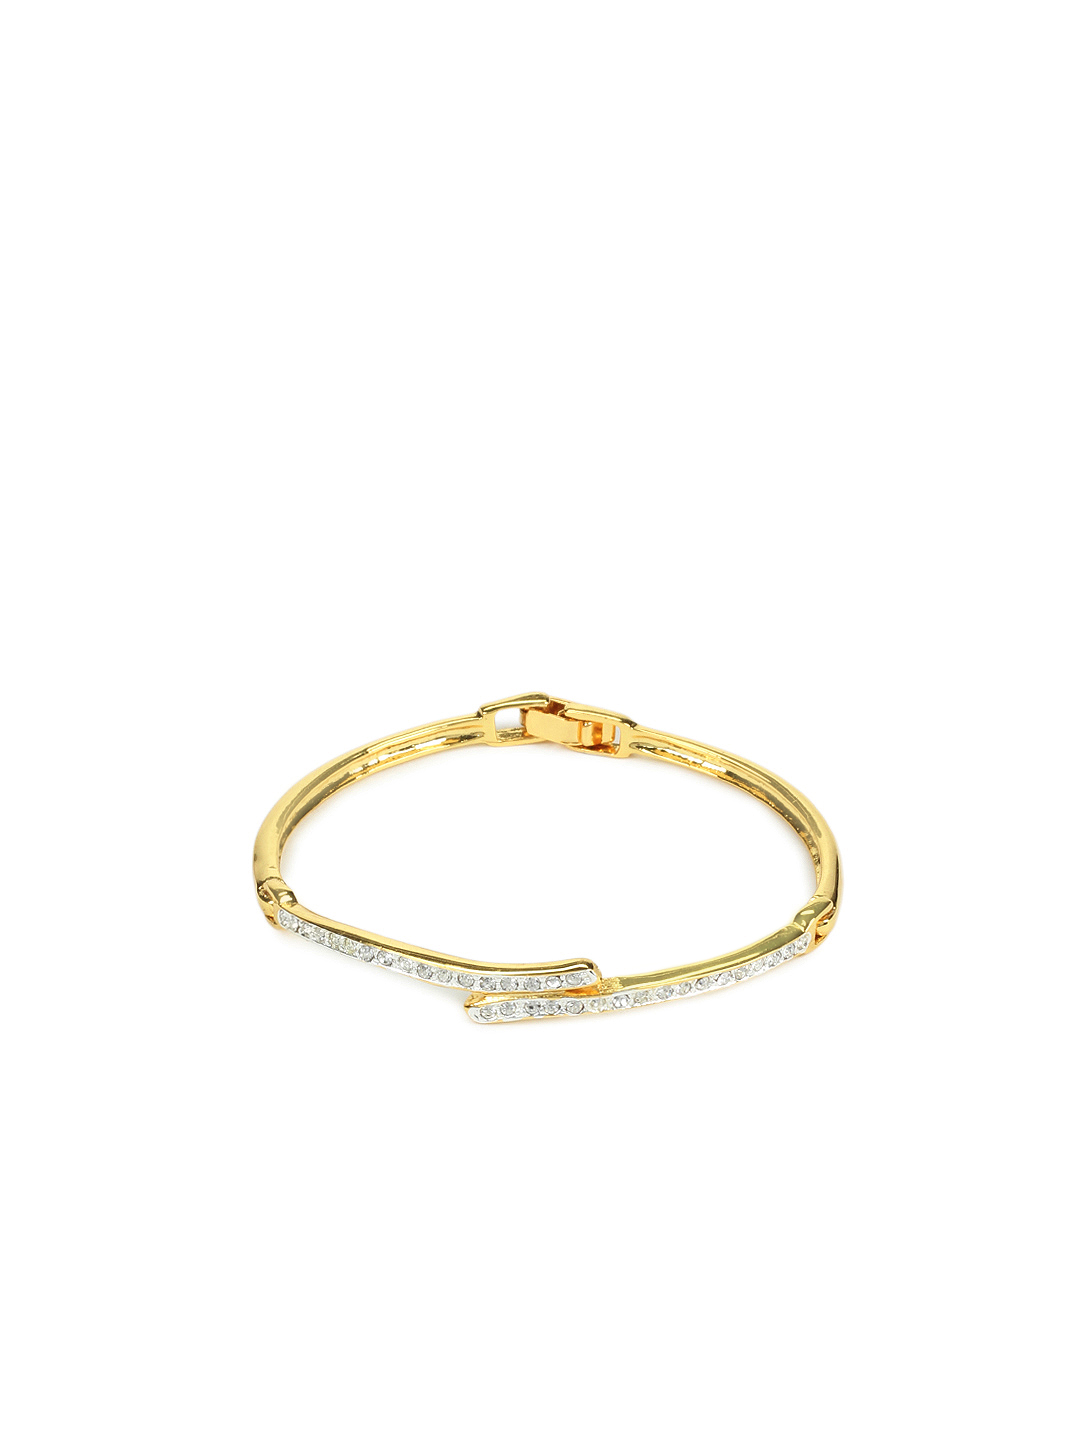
Estelle Women Gold Bracelet
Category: Accessories / Jewellery / Bracelet
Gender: Women
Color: Gold
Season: Winter 2015
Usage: Casual